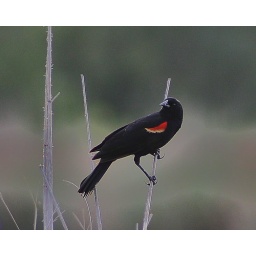
Red-winged blackbird male near the holding pond at the Cook's Slough Nature Park, Uvalde Co. Tx.